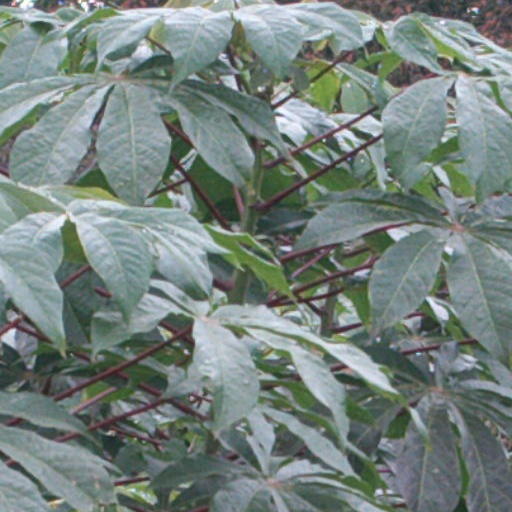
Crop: cassava